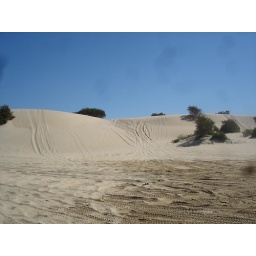
crazy sand dunes by the beach